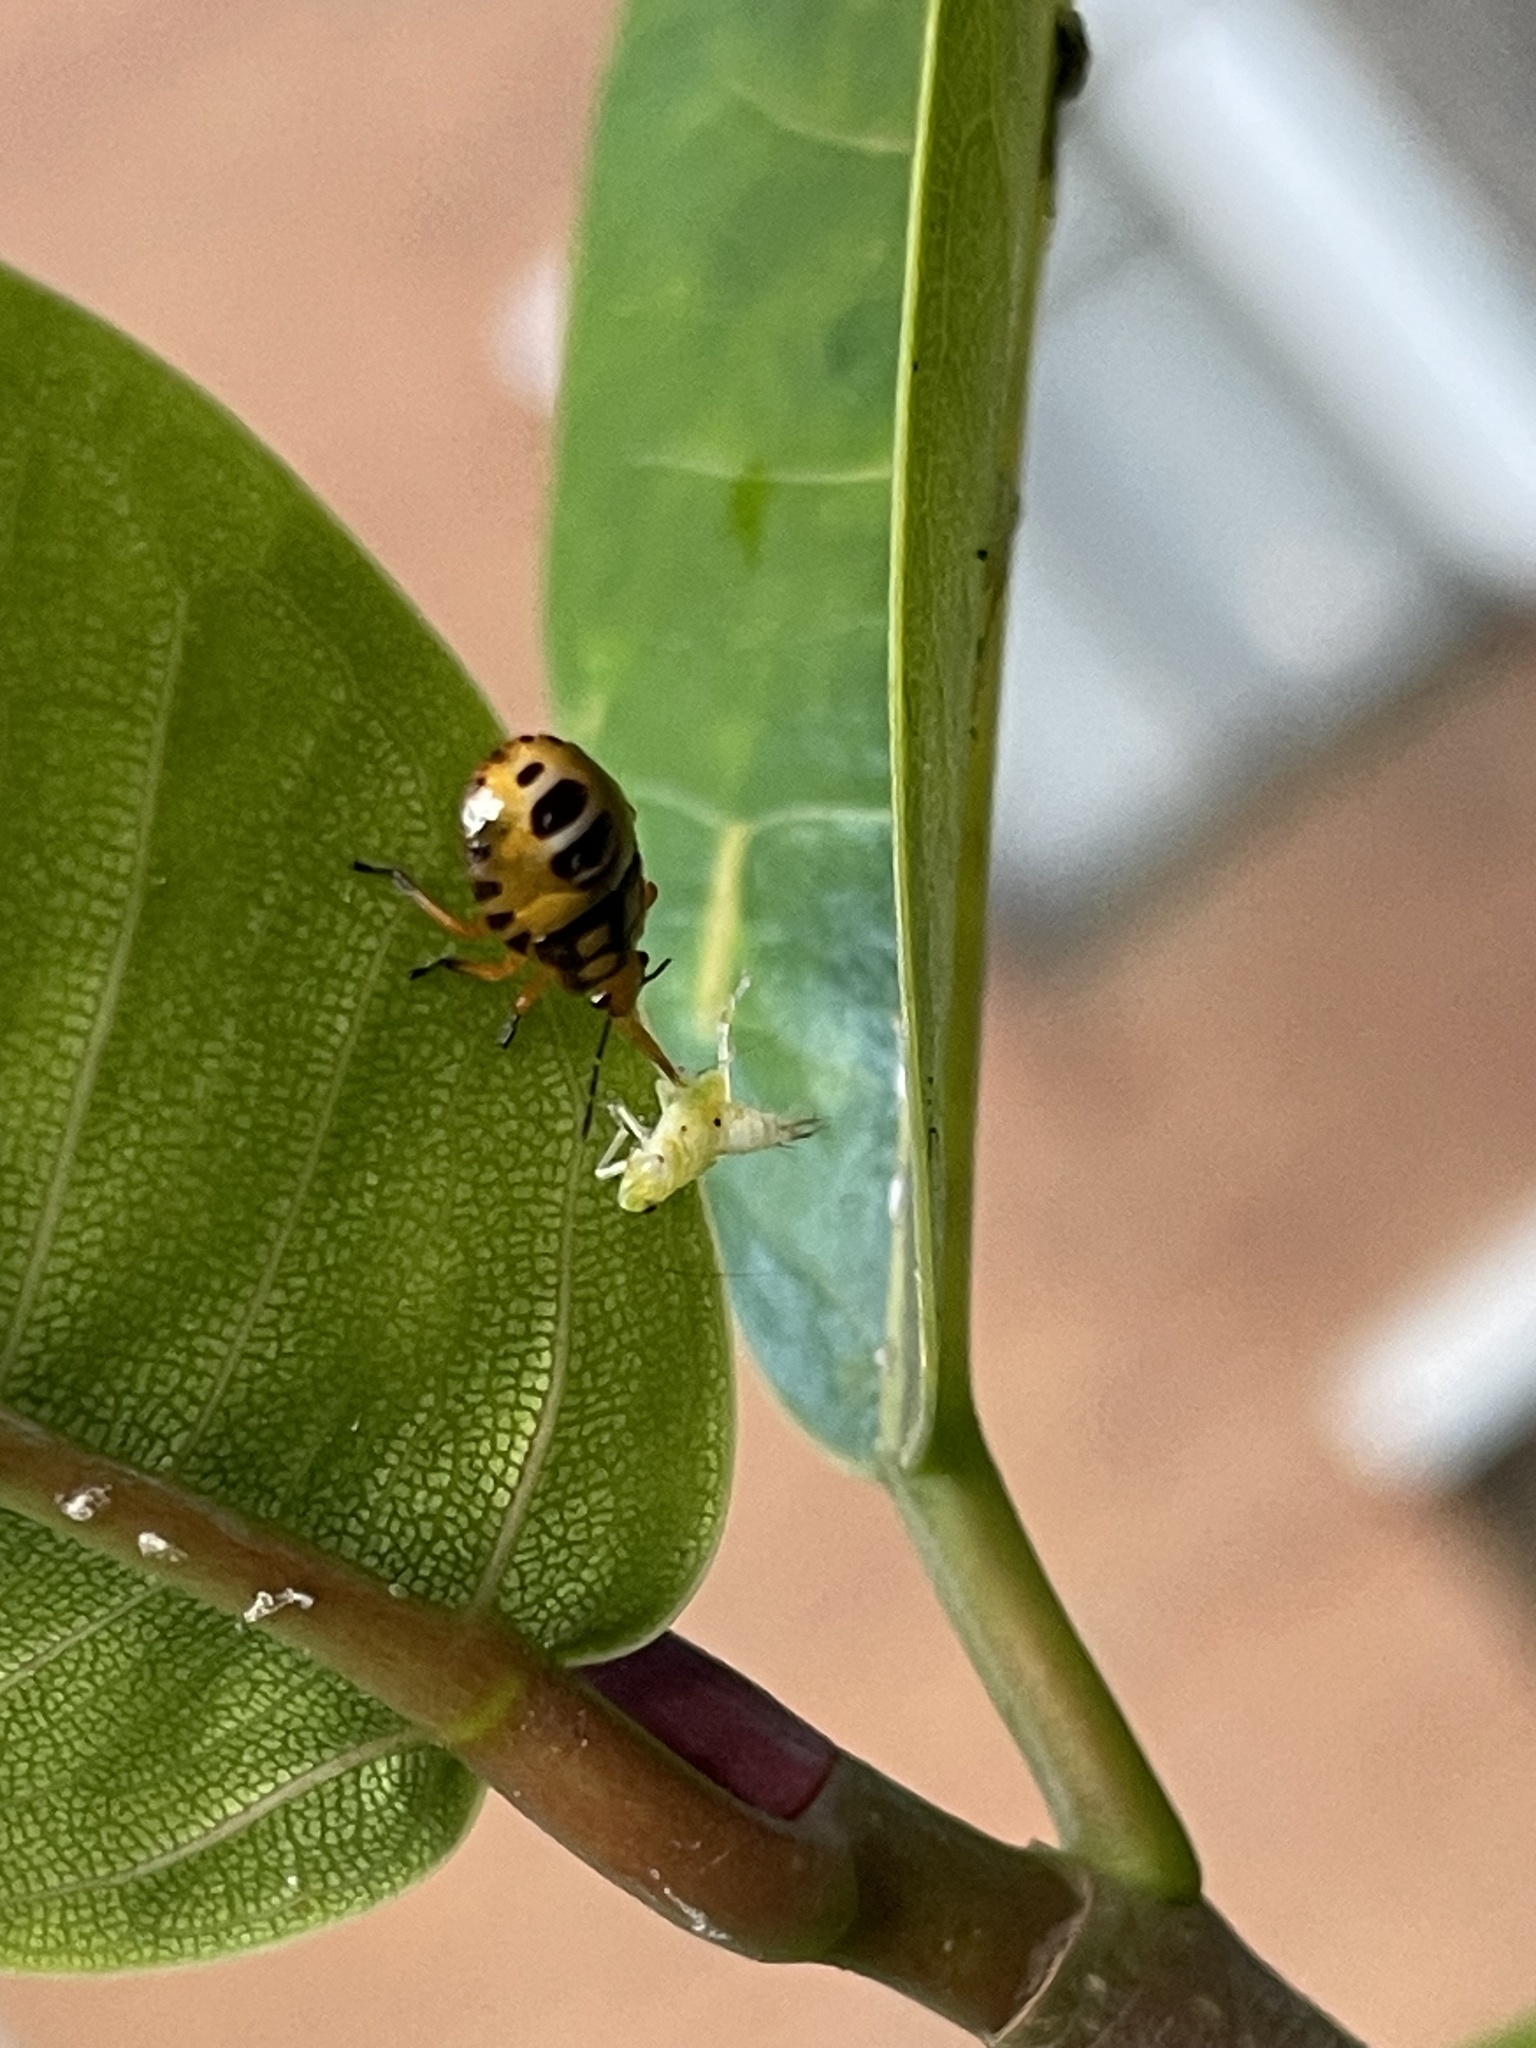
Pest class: stink_bug